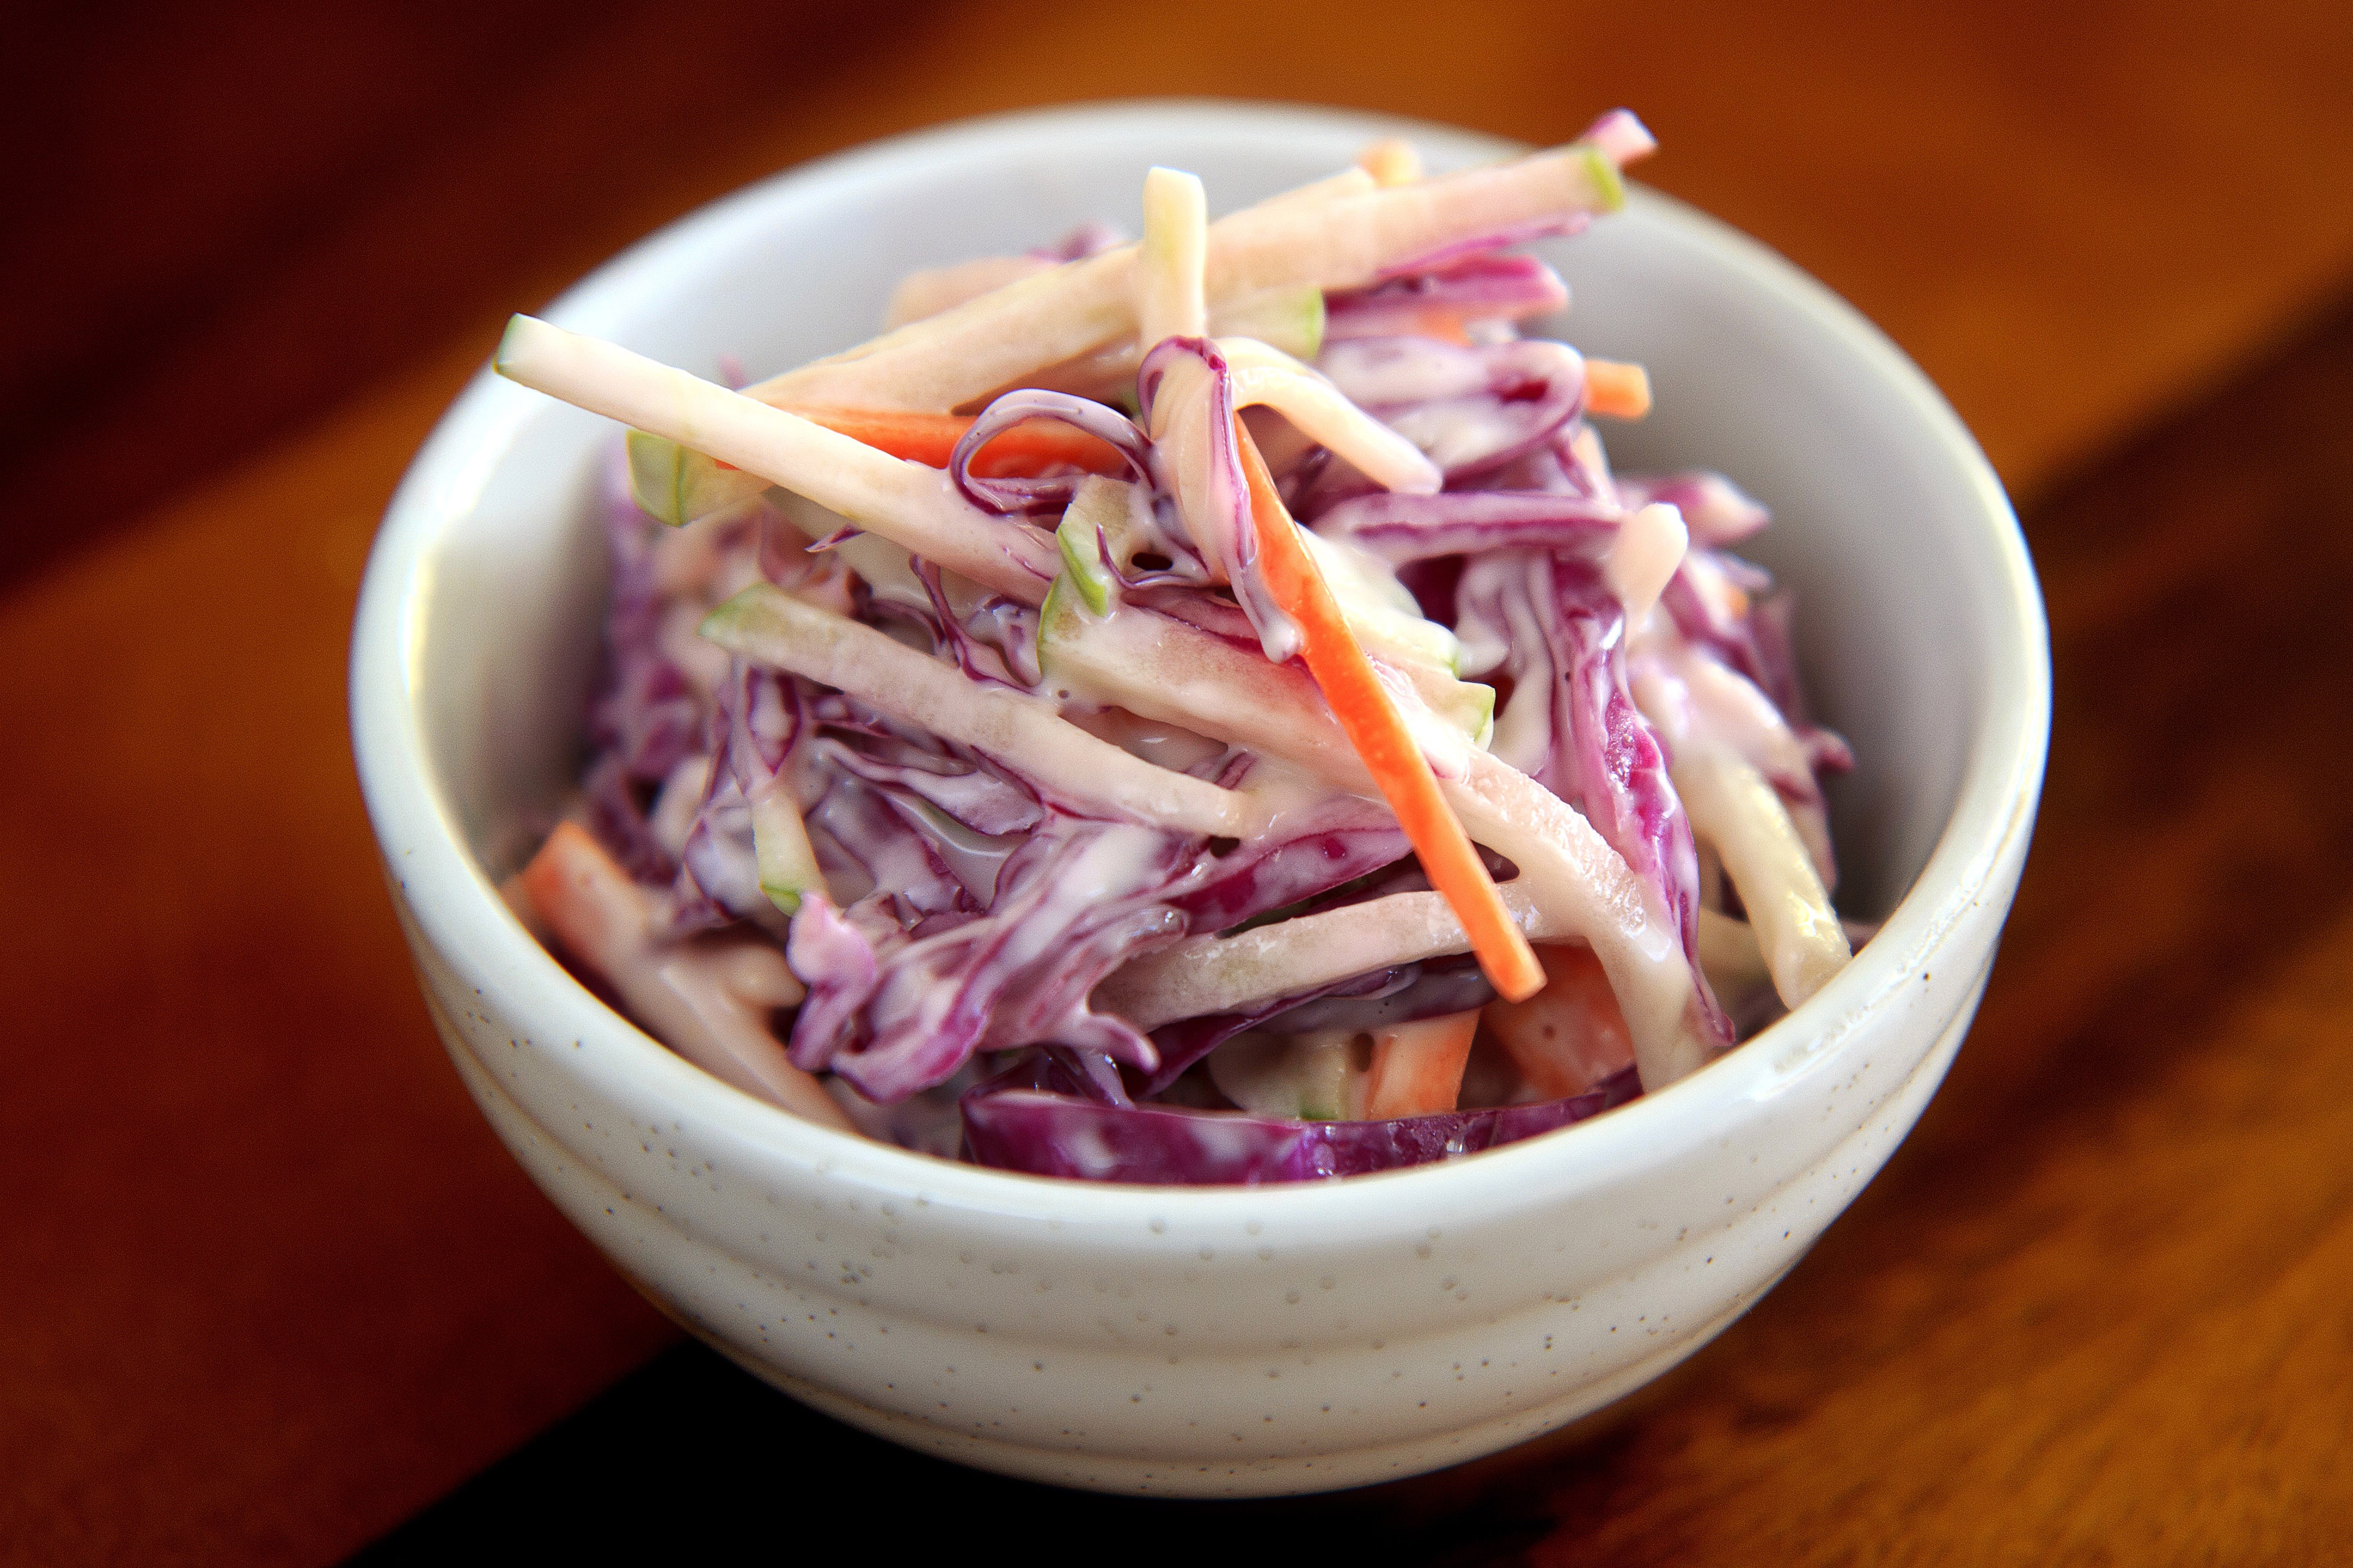
dish, food, cuisine, salad, coleslaw, ingredient, produce, recipe, vegetable, red cabbage, Chinese chicken salad, side dish, comfort food